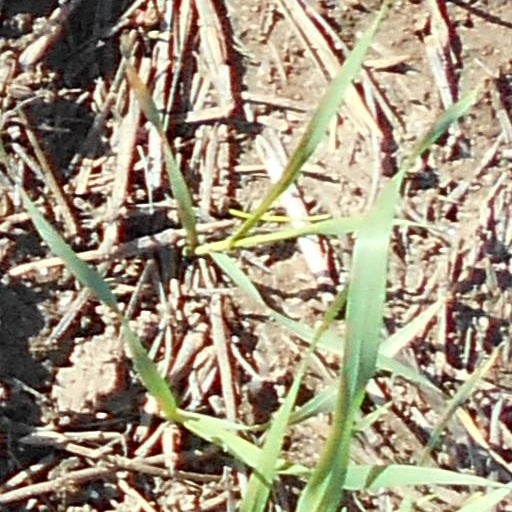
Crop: wheat